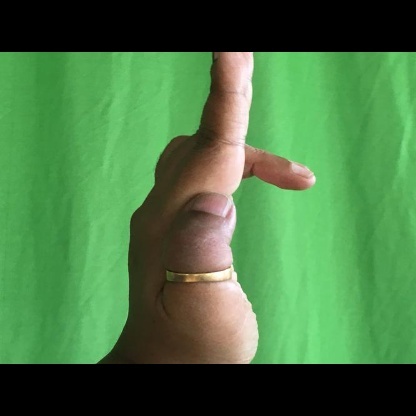
Mudra: Ardhapathaka